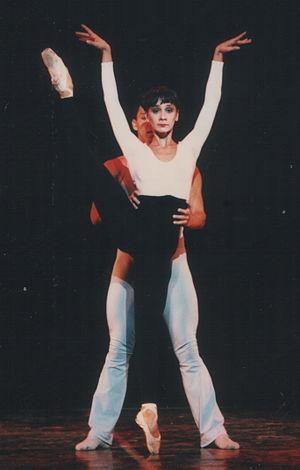
Francesca Sposi et Lienz Chang sont les interprètes principaux des Six danses de Chabrier de Roland Petit à Marseille (1995).
Francesca Sposi, née le 18 juin 1967 à Rome, est une danseuse italienne.